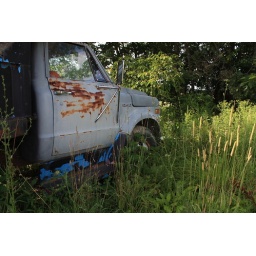
a rusty dump truck at brook farm in new paltz.